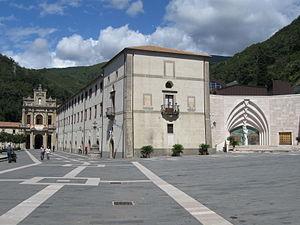
Le sanctuaire Saint-François-de-Paule est un lieu de pèlerinage consacré à saint François de Paule dans le sud de l'Italie. Il se trouve à Paola en Calabre, ville natale et lieu de vie du saint fondateur de l'ordre des Minimes, et saint patron de la Calabre. Le sanctuaire conserve une partie des reliques du saint, le reste se trouve à Tours en France.